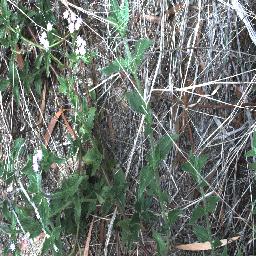
Label: siam_weed